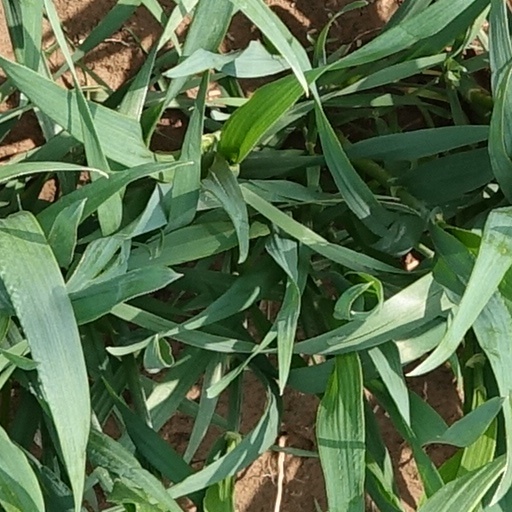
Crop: wheat